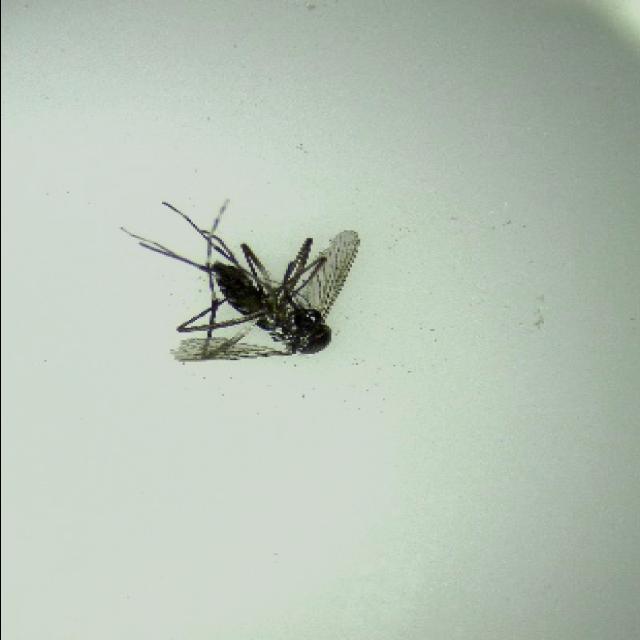
Species: aedes_albopictus